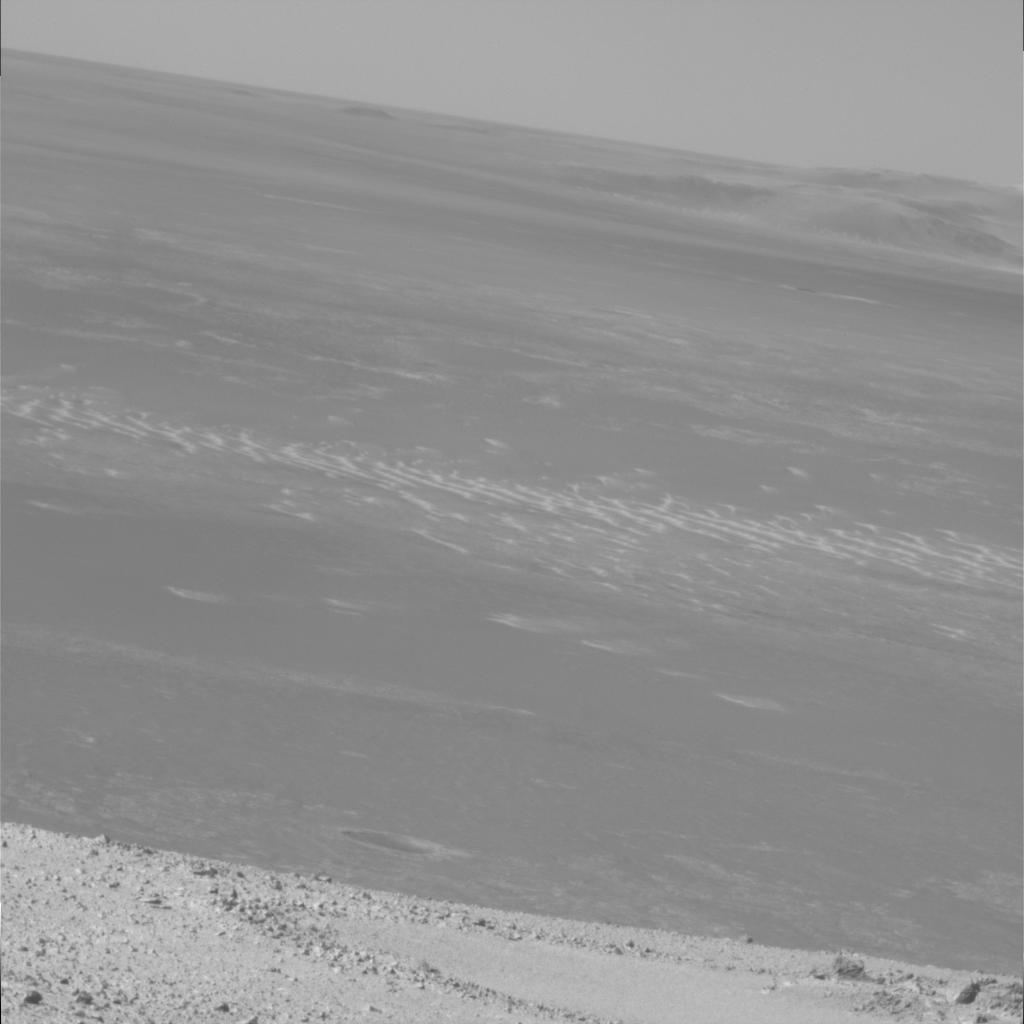
Surface features visible: Float Rocks, Clasts, Dunes/Ripples, Soil, Distant Vista, Sky